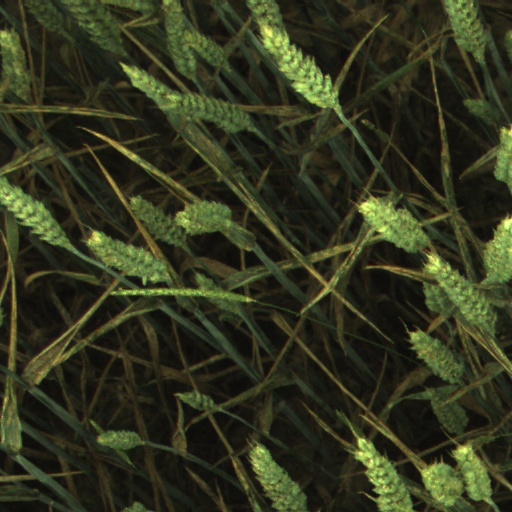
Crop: wheat